Cardadeu Tomàs Balvey Museum-Archive

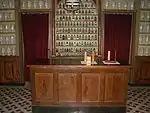
Original furniture of the old Balvey pharmacy

The Cardadeu Tomàs Balvey Museum-Archive, in Cardedeu, Vallès Oriental, is organised around the legacy of Tomàs Balvey i Bas (1865–1954), the last of a line of apothecaries in Cardedeu. The theme of the museum is based on the pharmacy and its pharmacist, focusing on the world of illness, remedies and health. The Museum-Archive is part of the Barcelona Provincial Council Local Museum Network and of the Catalan Pharmacy Museum Network.